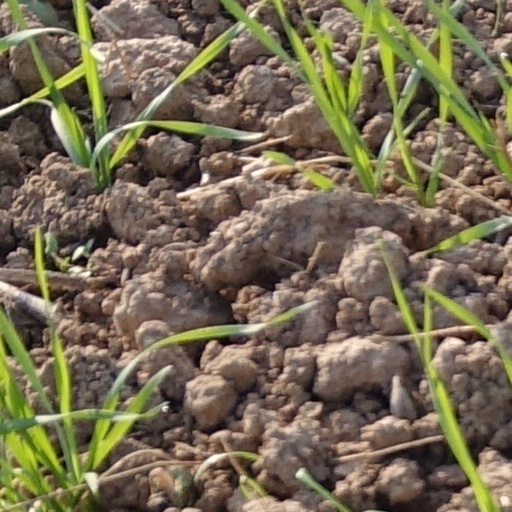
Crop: wheat